Tomochichi

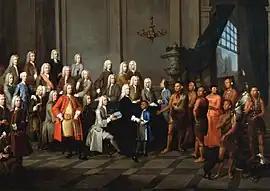
"Audience Given by the Trustees of Georgia to a Delegation of Creek Indians", 1734, by William Verelst. From the Winterthur Museum, Garden and Library.

Tomochichi wanted his people to be educated. He worked with Benjamin Ingham, a friend of John Wesley and Charles Wesley, to create an Indian school at Irene that opened in September 1736.